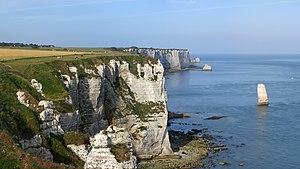
Côte d'Albâtre entre Etretat et Yport, Normandie, France
La Côte d'Albâtre est un choronyme qui correspond à une région côtière française du cauchois située sur la Manche. Constitué de 130 kilomètres de bordures maritimes et de falaises entrecoupées de valleuses, elle constitue la quasi-totalité du littoral de la Seine-Maritime. Depuis 2009, une partie est classée site Natura 2000 sous la dénomination littoral cauchois.